Falkland Islands wolf

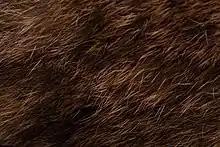
The Falkland Island wolf was hunted for its fur.

When Charles Darwin visited the islands in 1833 he found the species present in both West and East Falkland and tame. However, at the time of his visit, the Falkland Islands wolf was already very rare on East Falkland, and its numbers were declining rapidly on West Falkland. By 1865, the Falkland Islands wolf was no longer found on the eastern part of East Falkland. Darwin predicted it would be extinct like the dodo within "a very few years."